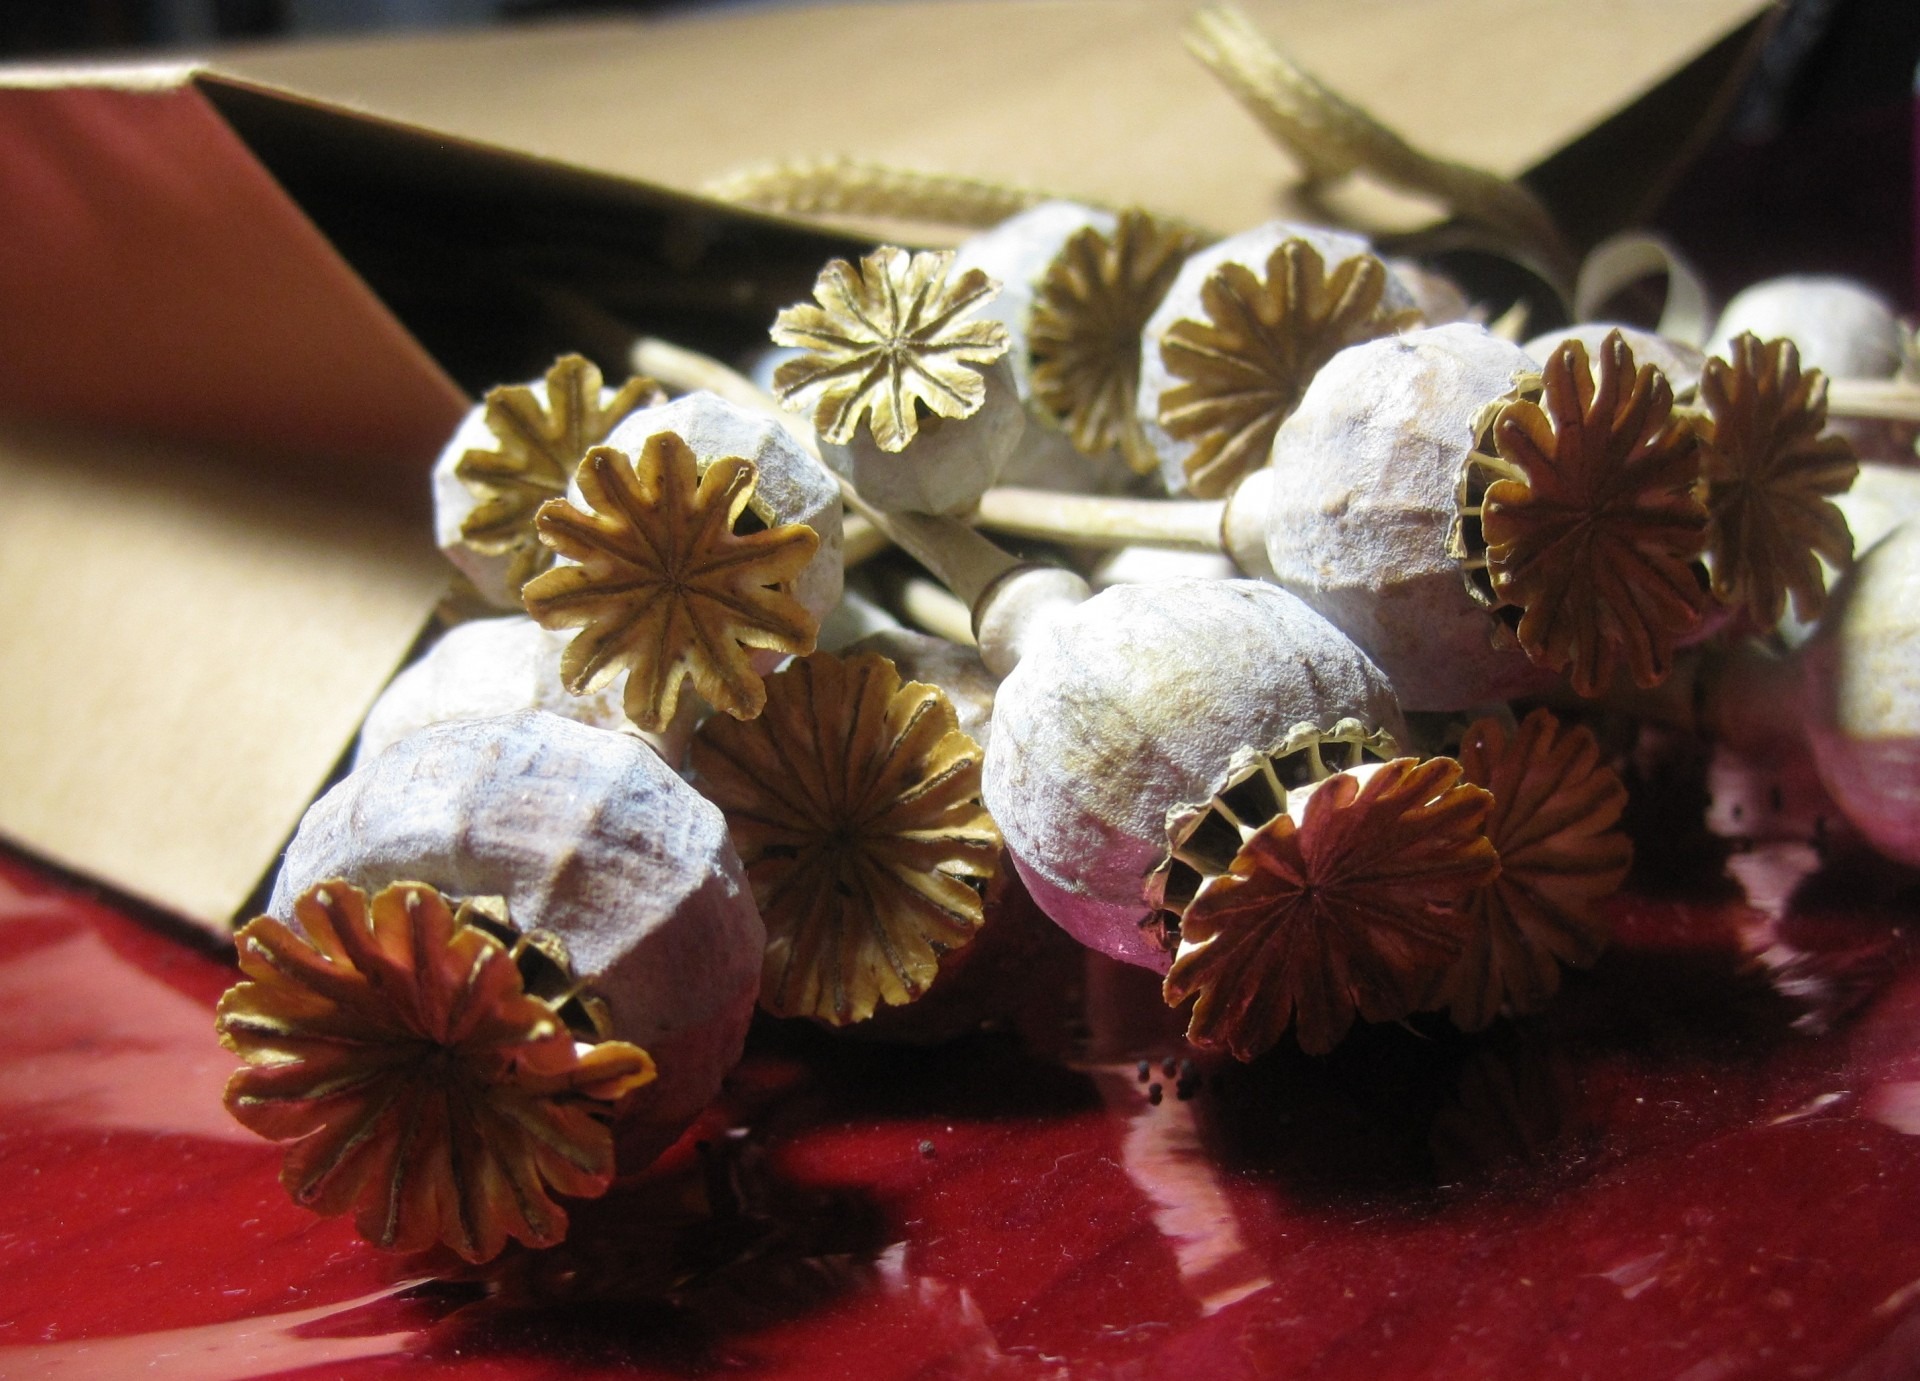
seed, flower, petal, dry, brown, christmas, christmas decoration, pods, poppy, bleached, floristry, flower bouquet, paper packet